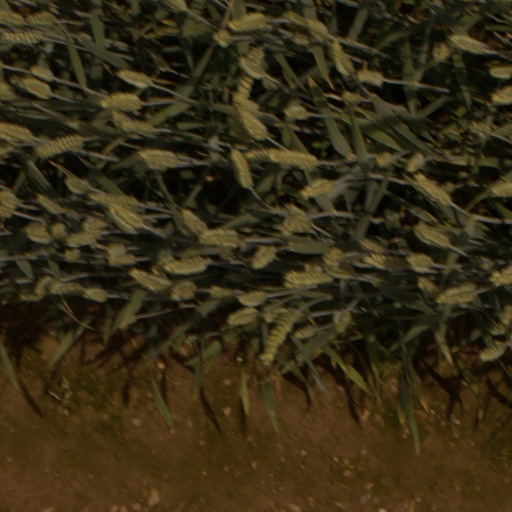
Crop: wheat